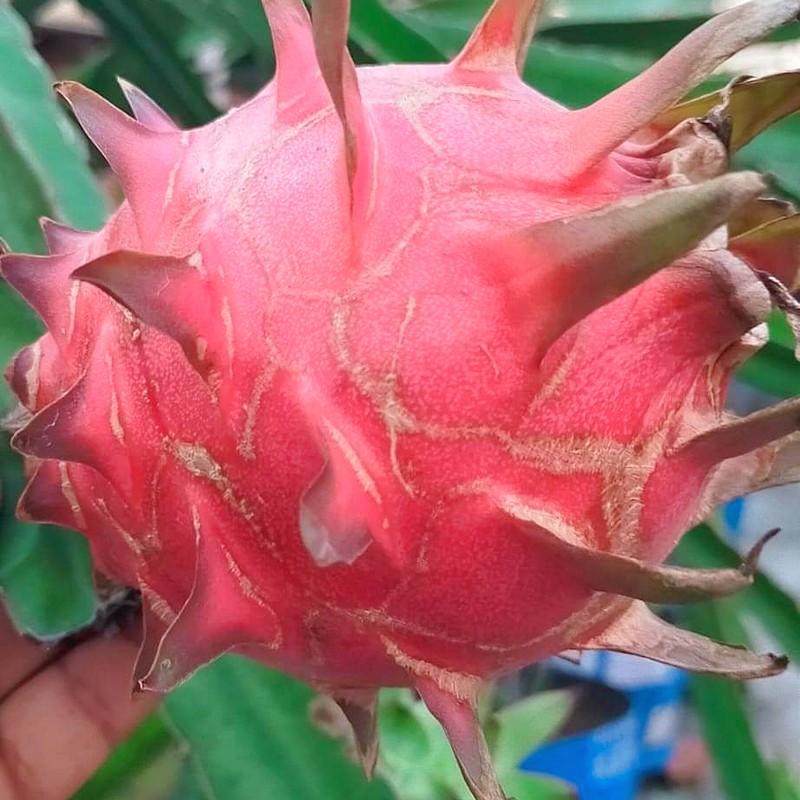
Label: Mature Dragon Fruit